Teresa Jado

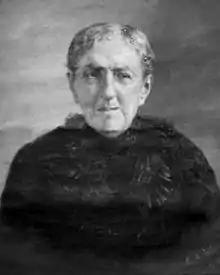

Teresa Josefa Jado y Urbina (October 20, 1819 – May 1, 1910) was the First Lady of Ecuador from 1852 to 1856 as the wife of President José María Urbina.